Operation Shmone

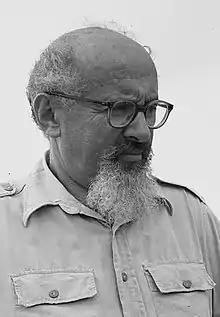
Yitzhak Sadeh

On 22 October, at the end of Operation Yoav, IDF forces succeeded in taking control of large areas of the Negev and breaking through to Beersheba. The capture of the Huleiqat and Bayt Jibrin outposts left the Egyptian 4th Brigade, under the command of Sudanese general Said Taha Bey, besieged in an enclave that was given the name of the "Faluja pocket". This enclave contained the villages Al-Faluja, Iraq al-Manshiyya, and the area of Iraq Suwaydan.